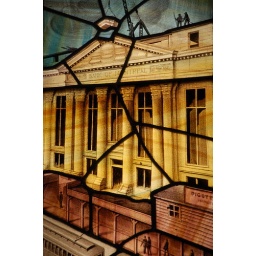
Beautiful stained glass windows in the main lobby of Hamilton's first skyscraper. &amp;quot;Construction of Bank of Montreal&amp;quot;